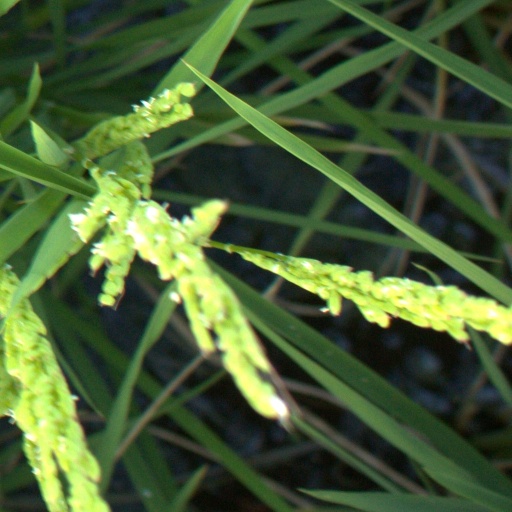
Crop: rice